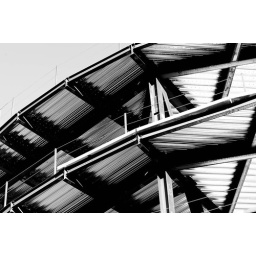
Metal in black and white